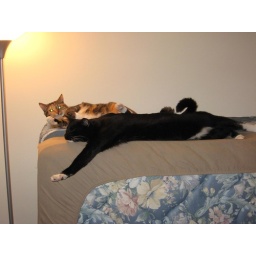
a spare bed leaning against the wall makes for a great cat napping spot